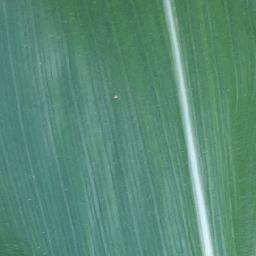
Label: Corn_(Maize)___Healthy